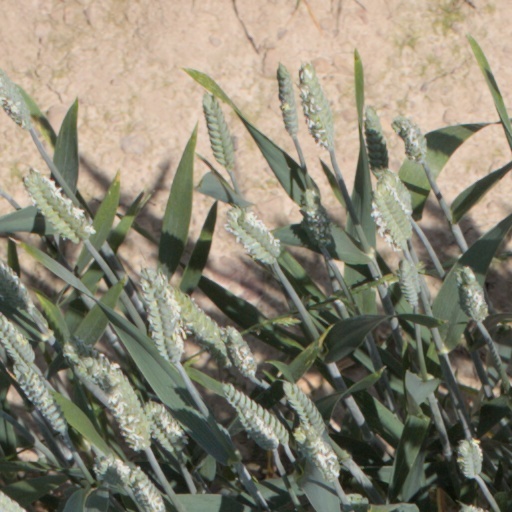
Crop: wheat